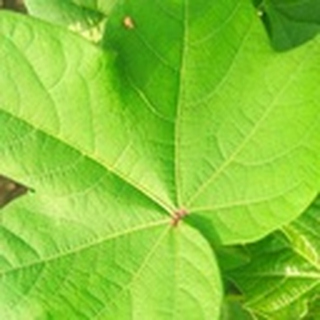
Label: healthy_cotton